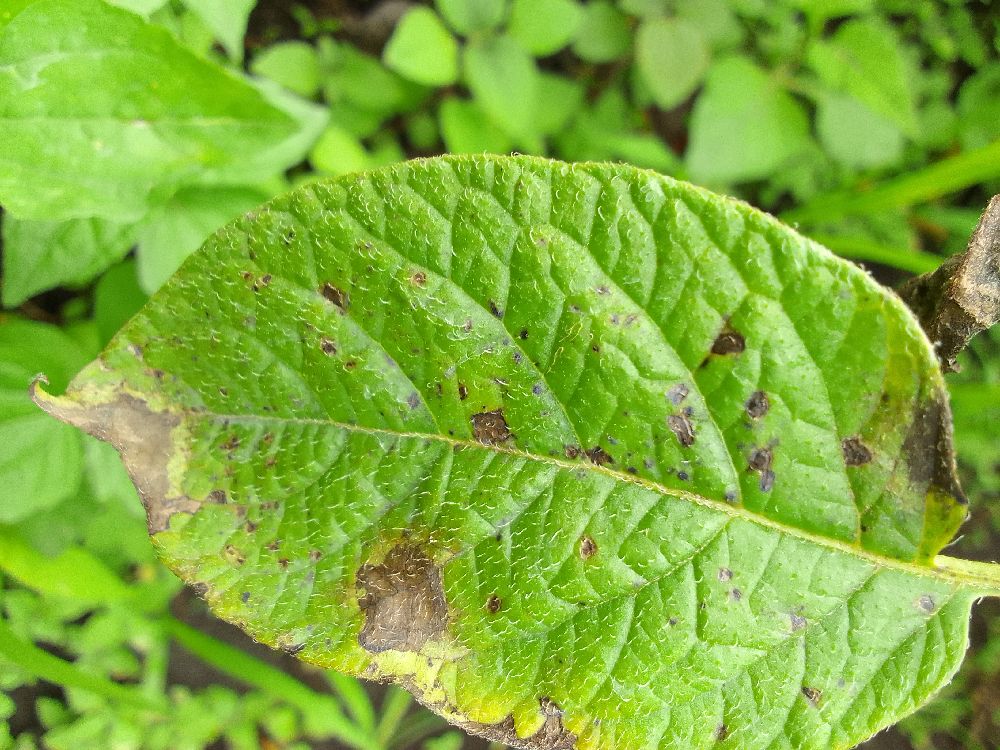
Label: Late blight